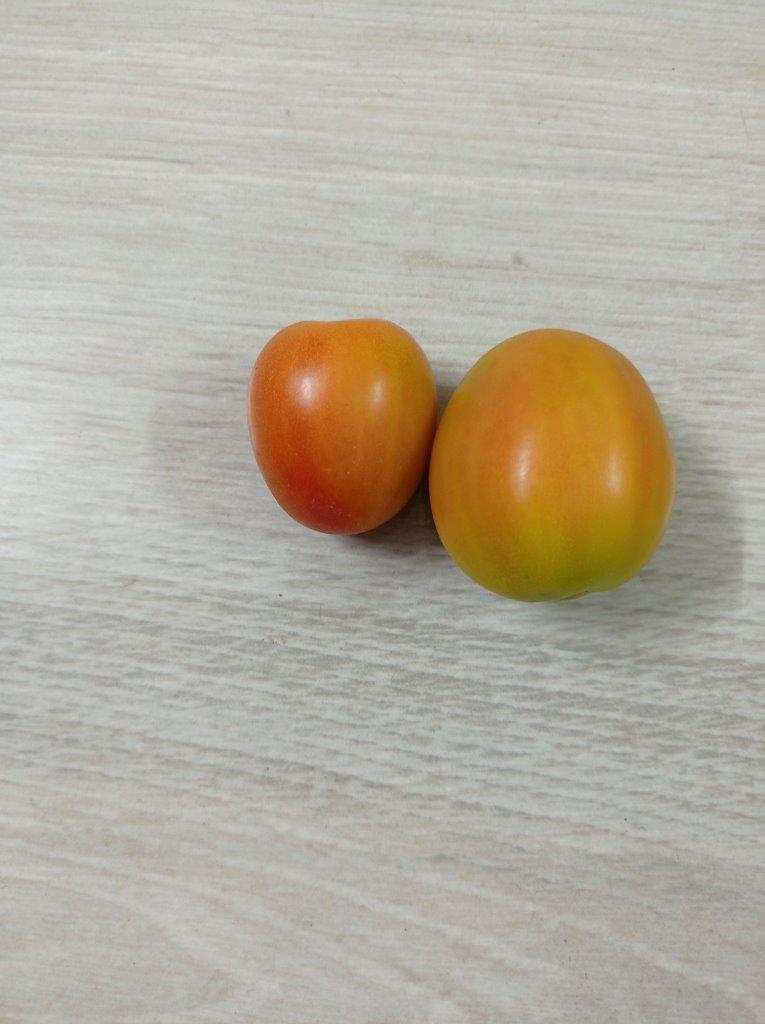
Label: Fresh